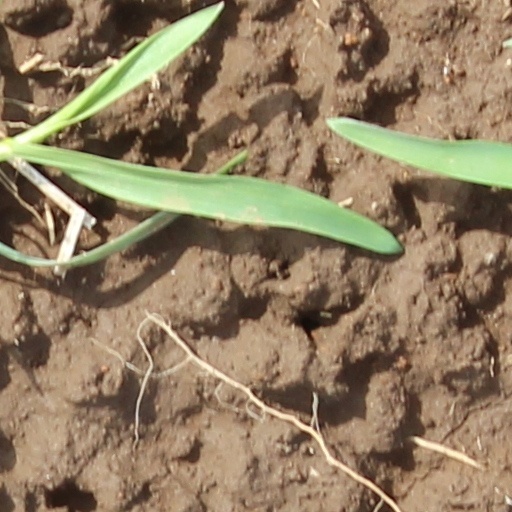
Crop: wheat